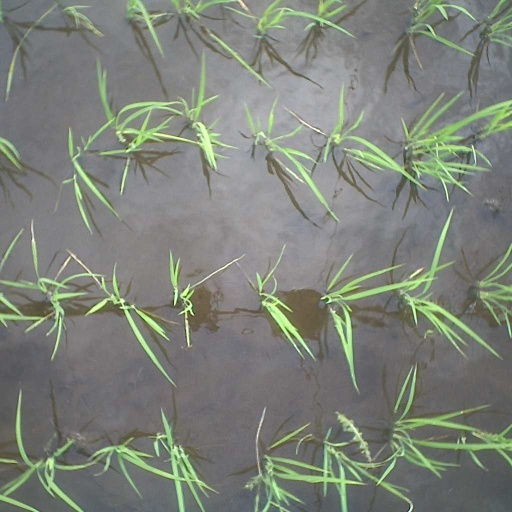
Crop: rice